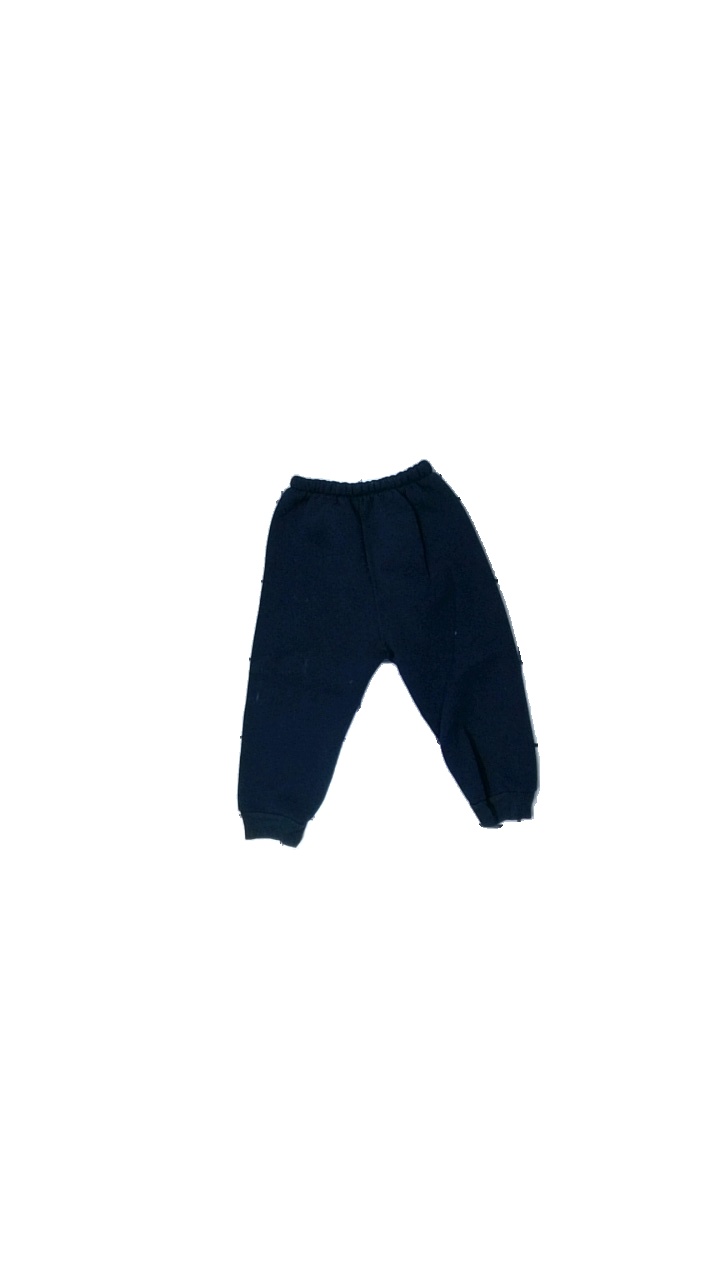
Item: Trousers (Children)
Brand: Missing
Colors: Blue
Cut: Regular
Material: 56% polyester, 44% cotton
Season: All
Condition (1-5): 2
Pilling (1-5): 1
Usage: Export
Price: <50